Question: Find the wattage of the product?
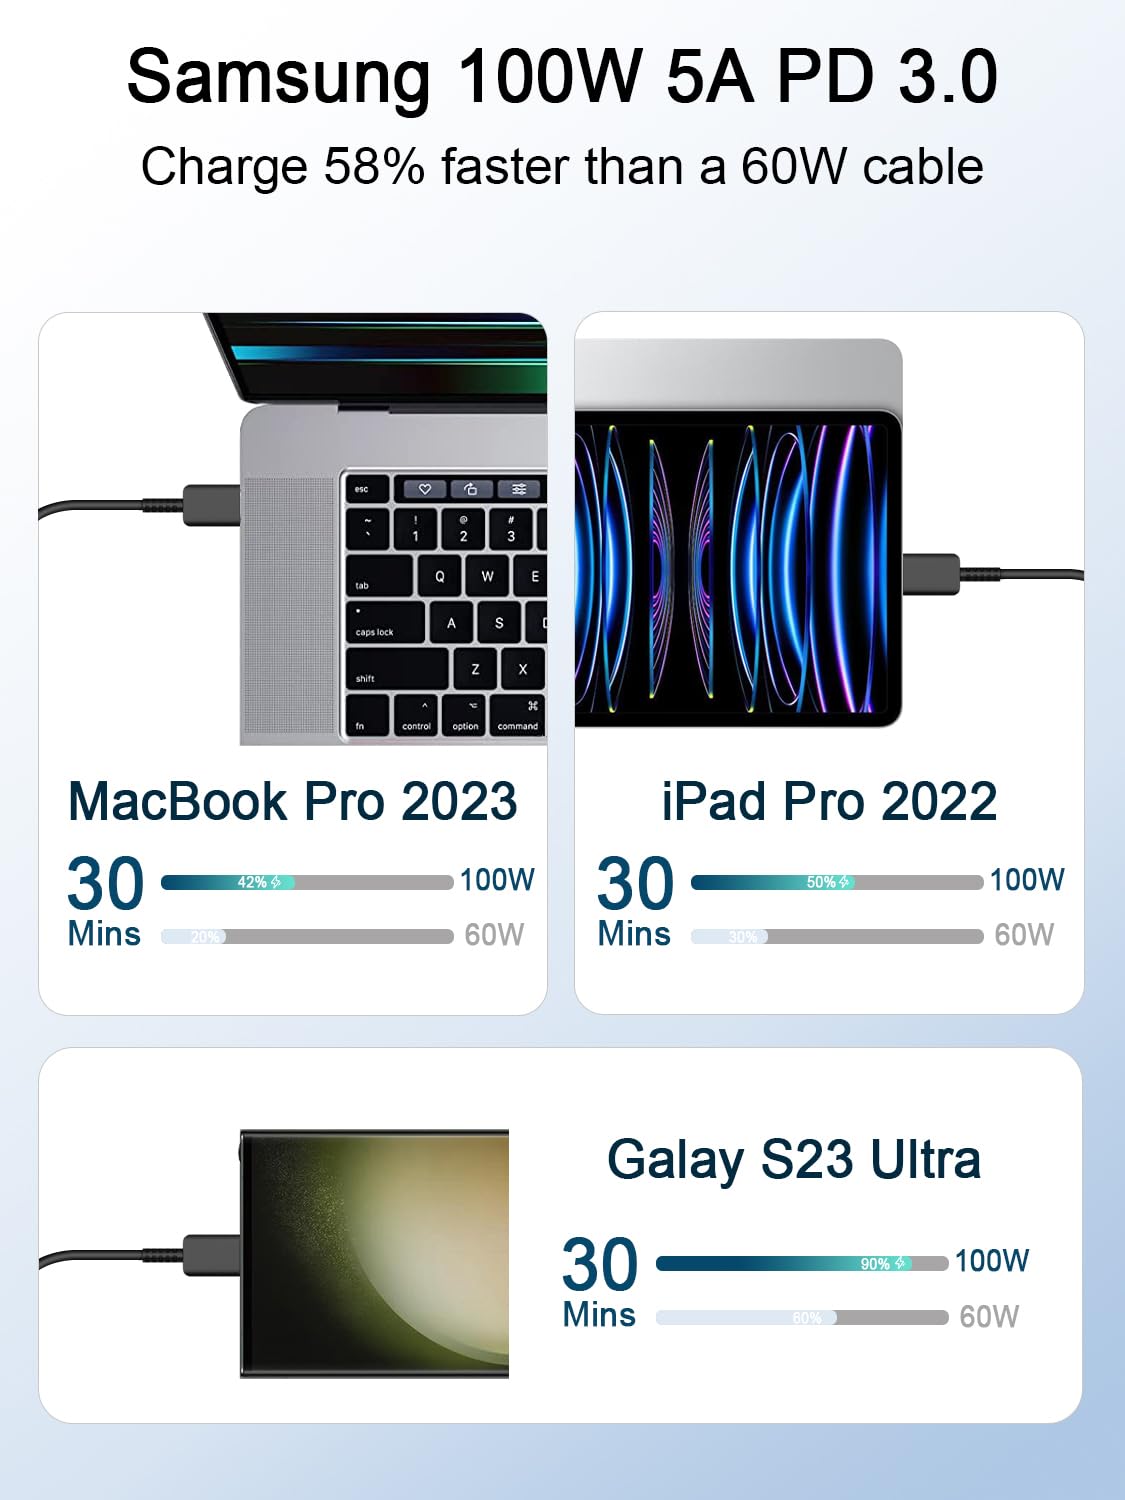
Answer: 100.0 watt